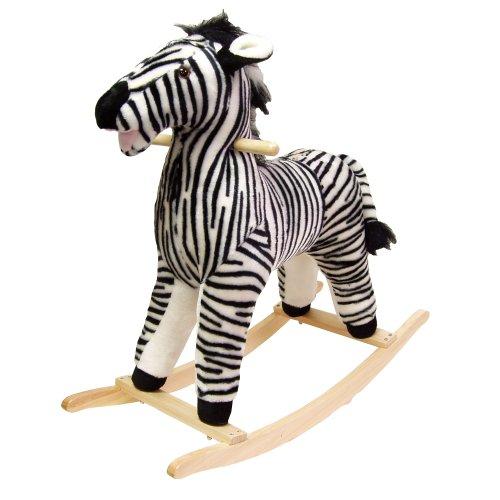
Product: Happy Trails Zebra Plush Rocking Animal
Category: Baby Products | Activity & Entertainment | Bouncers, Jumpers & Swings
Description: Great Condition.
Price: $47.99
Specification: ProductDimensions:28.8x12x28inches|ItemWeight:2.2pounds|ShippingWeight:8.05pounds(Viewshippingratesandpolicies)|DomesticShipping:ItemcanbeshippedwithinU.S.|InternationalShipping:ThisitemcanbeshippedtoselectcountriesoutsideoftheU.S.LearnMore|ShippingAdvisory:Thisitemmustbeshippedseparatelyfromotheritemsinyourorder.Additionalshippingchargeswillnotapply.|ASIN:B000VM6Z7O|Itemmodelnumber:80-32ZEBRA|Manufacturerrecommendedage:24months-8years